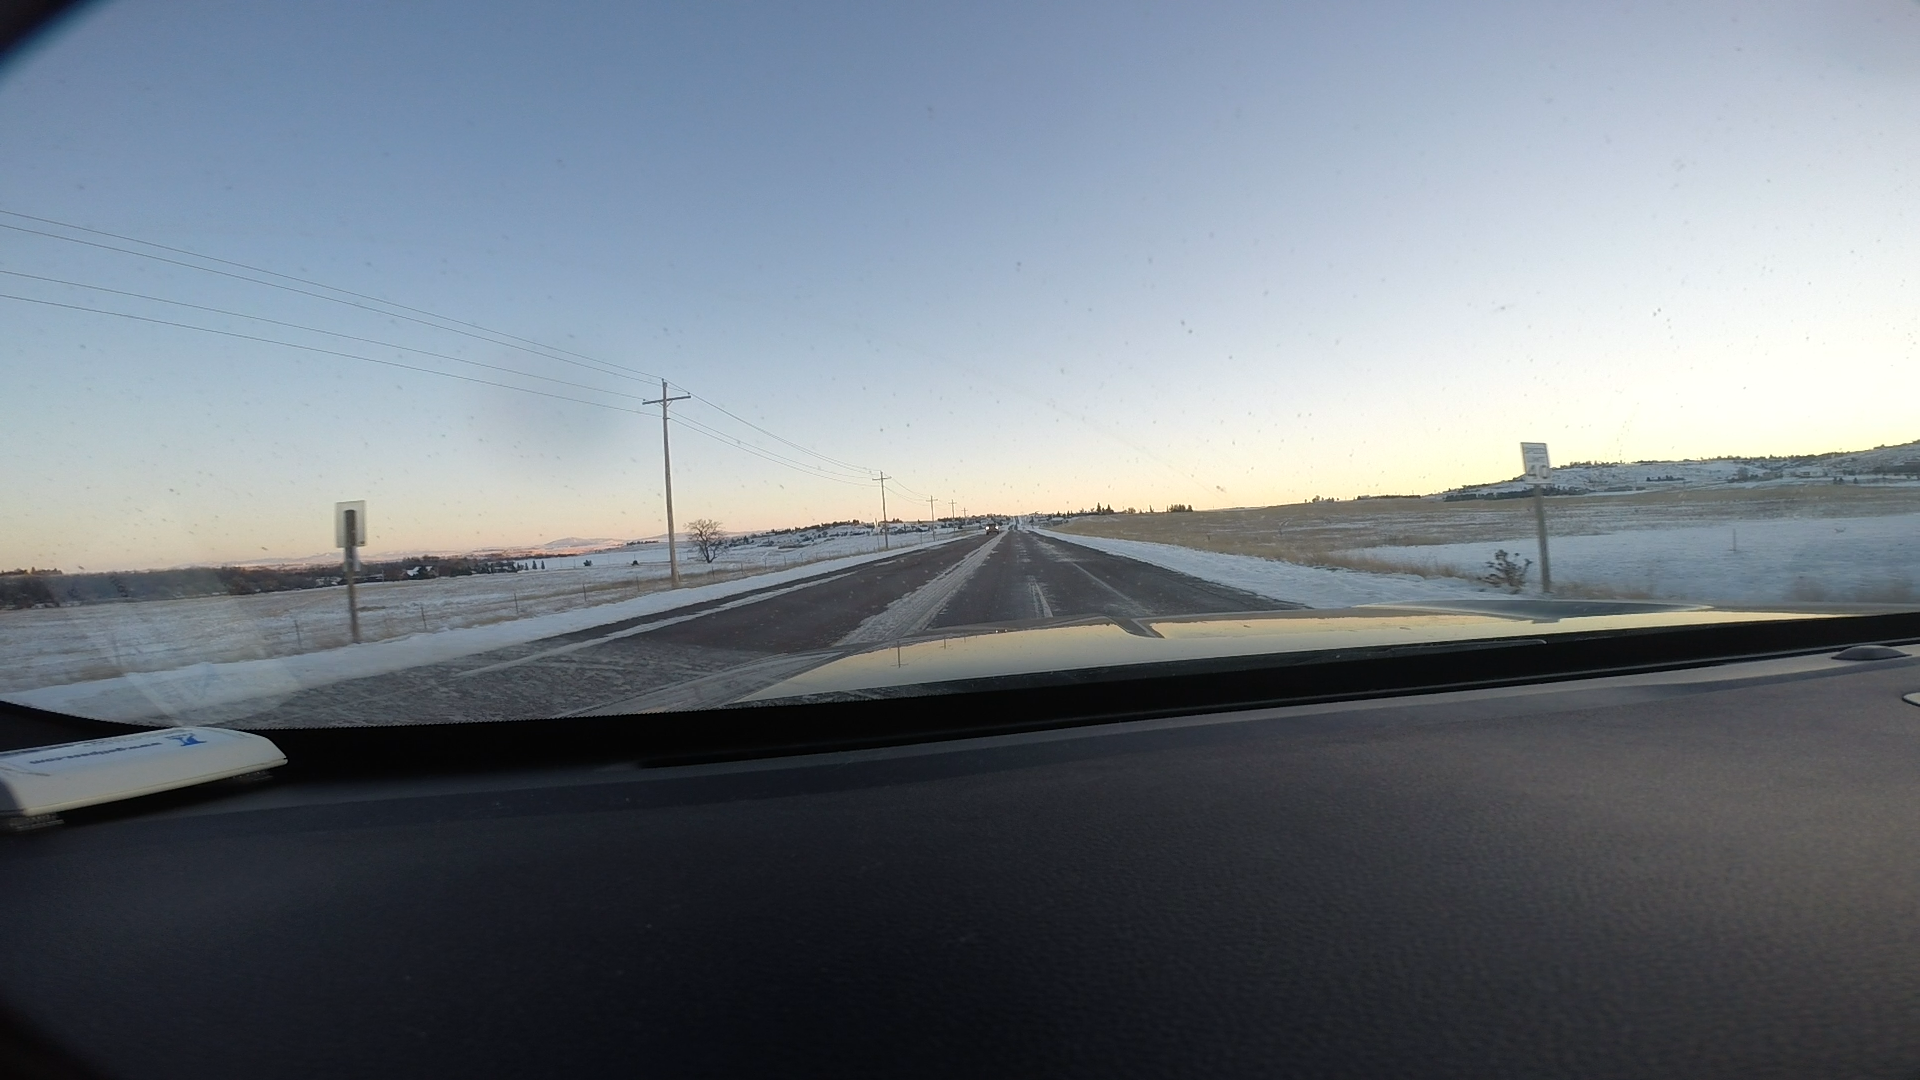
Speed limit sign label: mph40